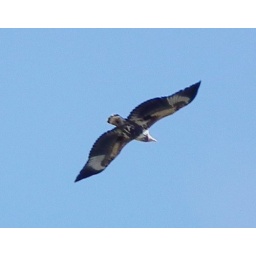
Being poled along through the reeds in the Okavango Delta I spotted this lovely bird soaring above